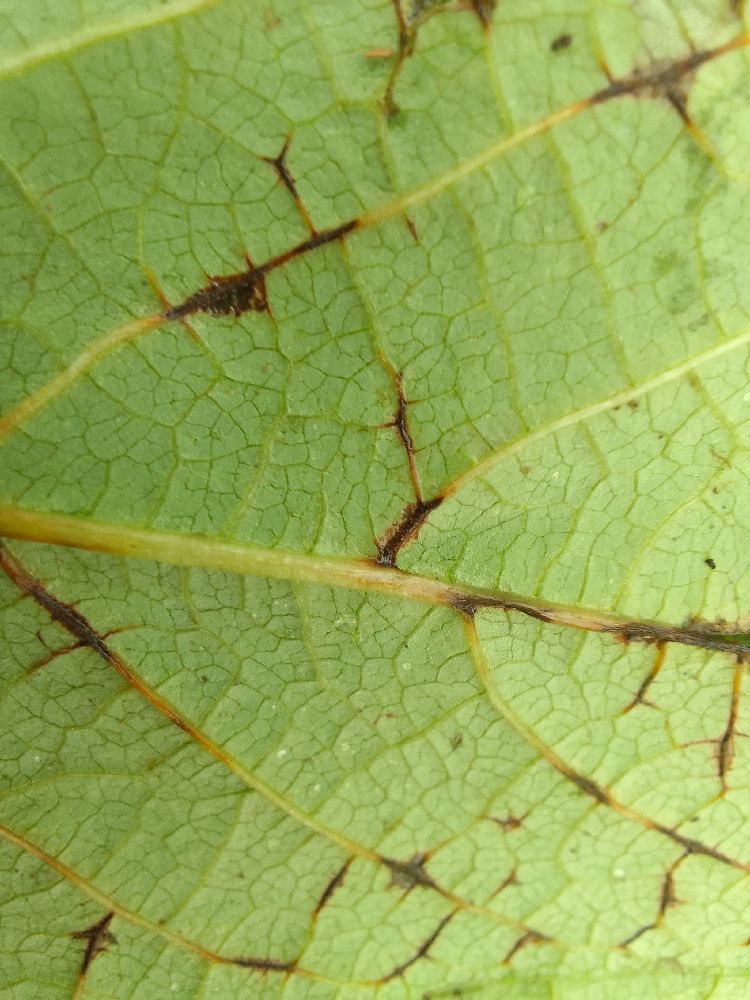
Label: anthracnose